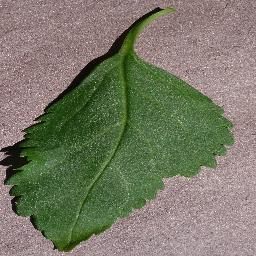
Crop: cherry
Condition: (including_sour)_healthy